Toronto

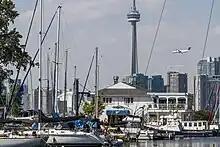
Queen City Yacht Club facilities and piers on the Toronto Islands

Five public universities are based in Toronto. Four of these universities are based in downtown Toronto: OCAD University, Toronto Metropolitan University, the Université de l'Ontario français, and the University of Toronto. The University of Toronto also operates two satellite campuses, one of which is in the city's eastern district of Scarborough, while the other is in the neighbouring city of Mississauga. York University is the only Toronto-based university not situated in downtown Toronto, maintaining a primary campus in the northwestern portion of North York and a secondary campus in midtown Toronto.